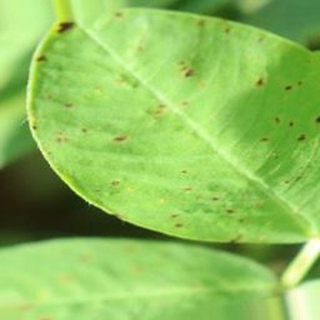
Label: groundnut_early_leaf_spot